Avicephala

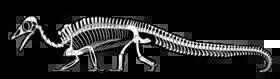

Avicephalans were named in reference to their pointed, lightly constructed, superficially bird-like skulls. The resemblance is especially striking in some drepanosaurs such as "Megalancosaurus" which possess long, pointed snouts and expanded, rounded craniums. The three-dimensionally preserved "Avicranium" has even been proposed to have been toothless and had forward-facing eyes, although the construction of its skull is debated. These superficial similarities to birds led some scientists to hypothesise that birds were derived from various avicephalans, although the well established relationship of birds to theropod dinosaurs indicates that these similarities arose only through convergent evolution.